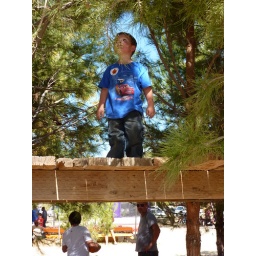
Zander plays in the tree house at the pumpkin patch.